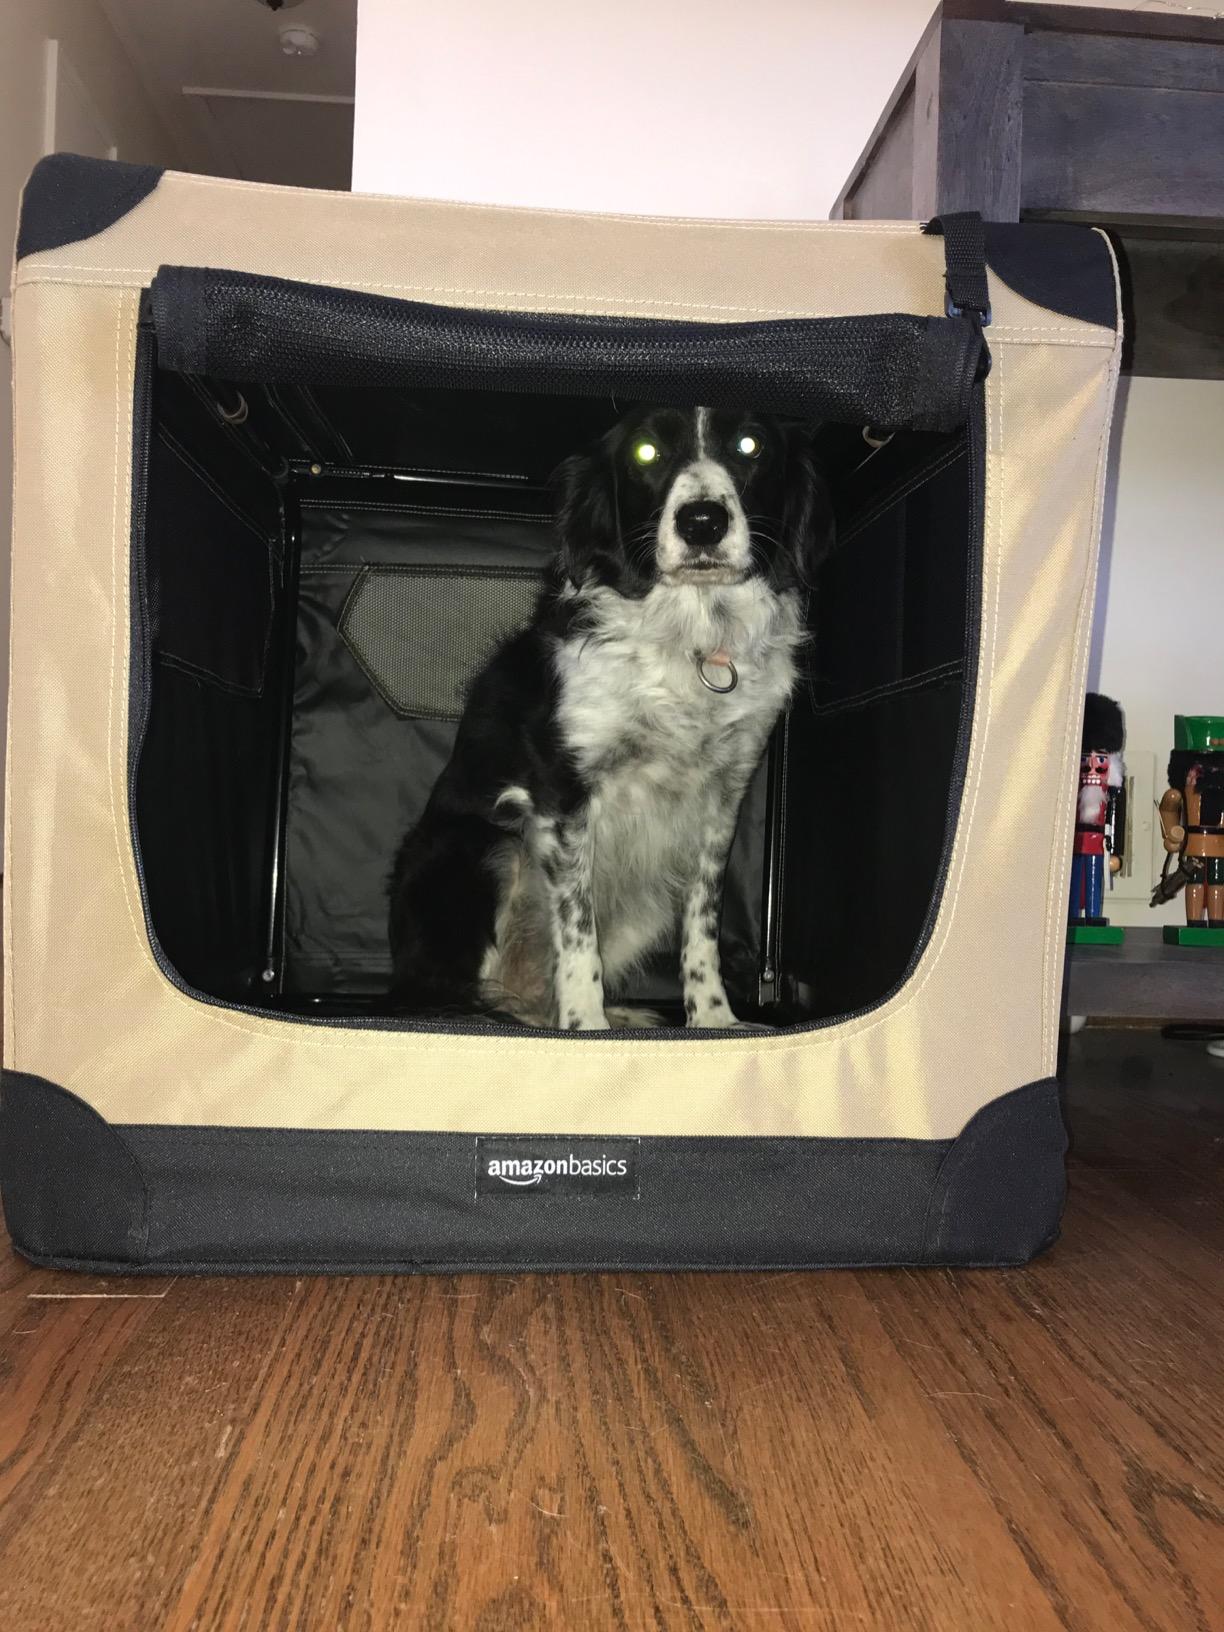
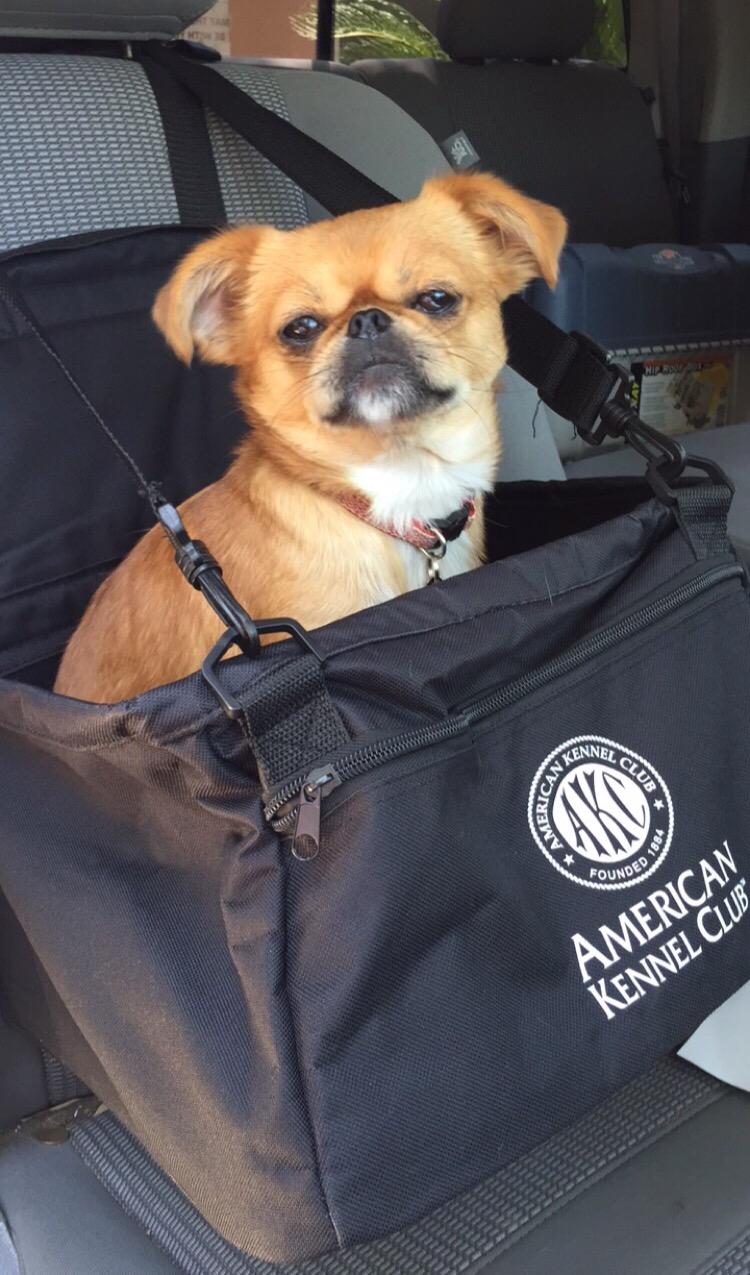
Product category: items_kennel
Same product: no